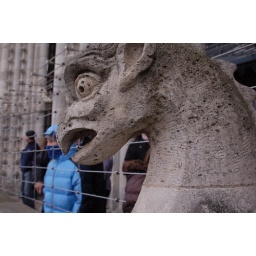
Looks like the gargoyle is eating the boy in blue